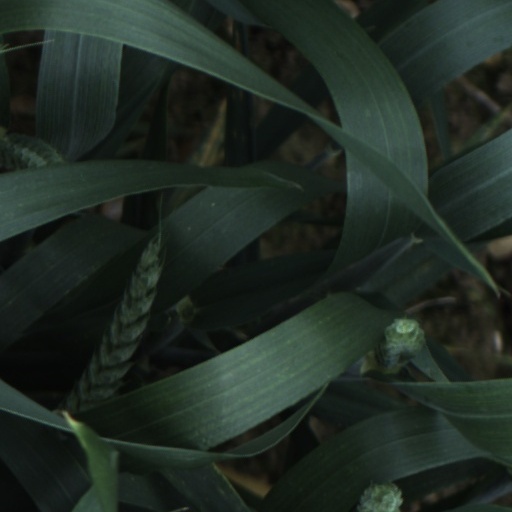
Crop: wheat